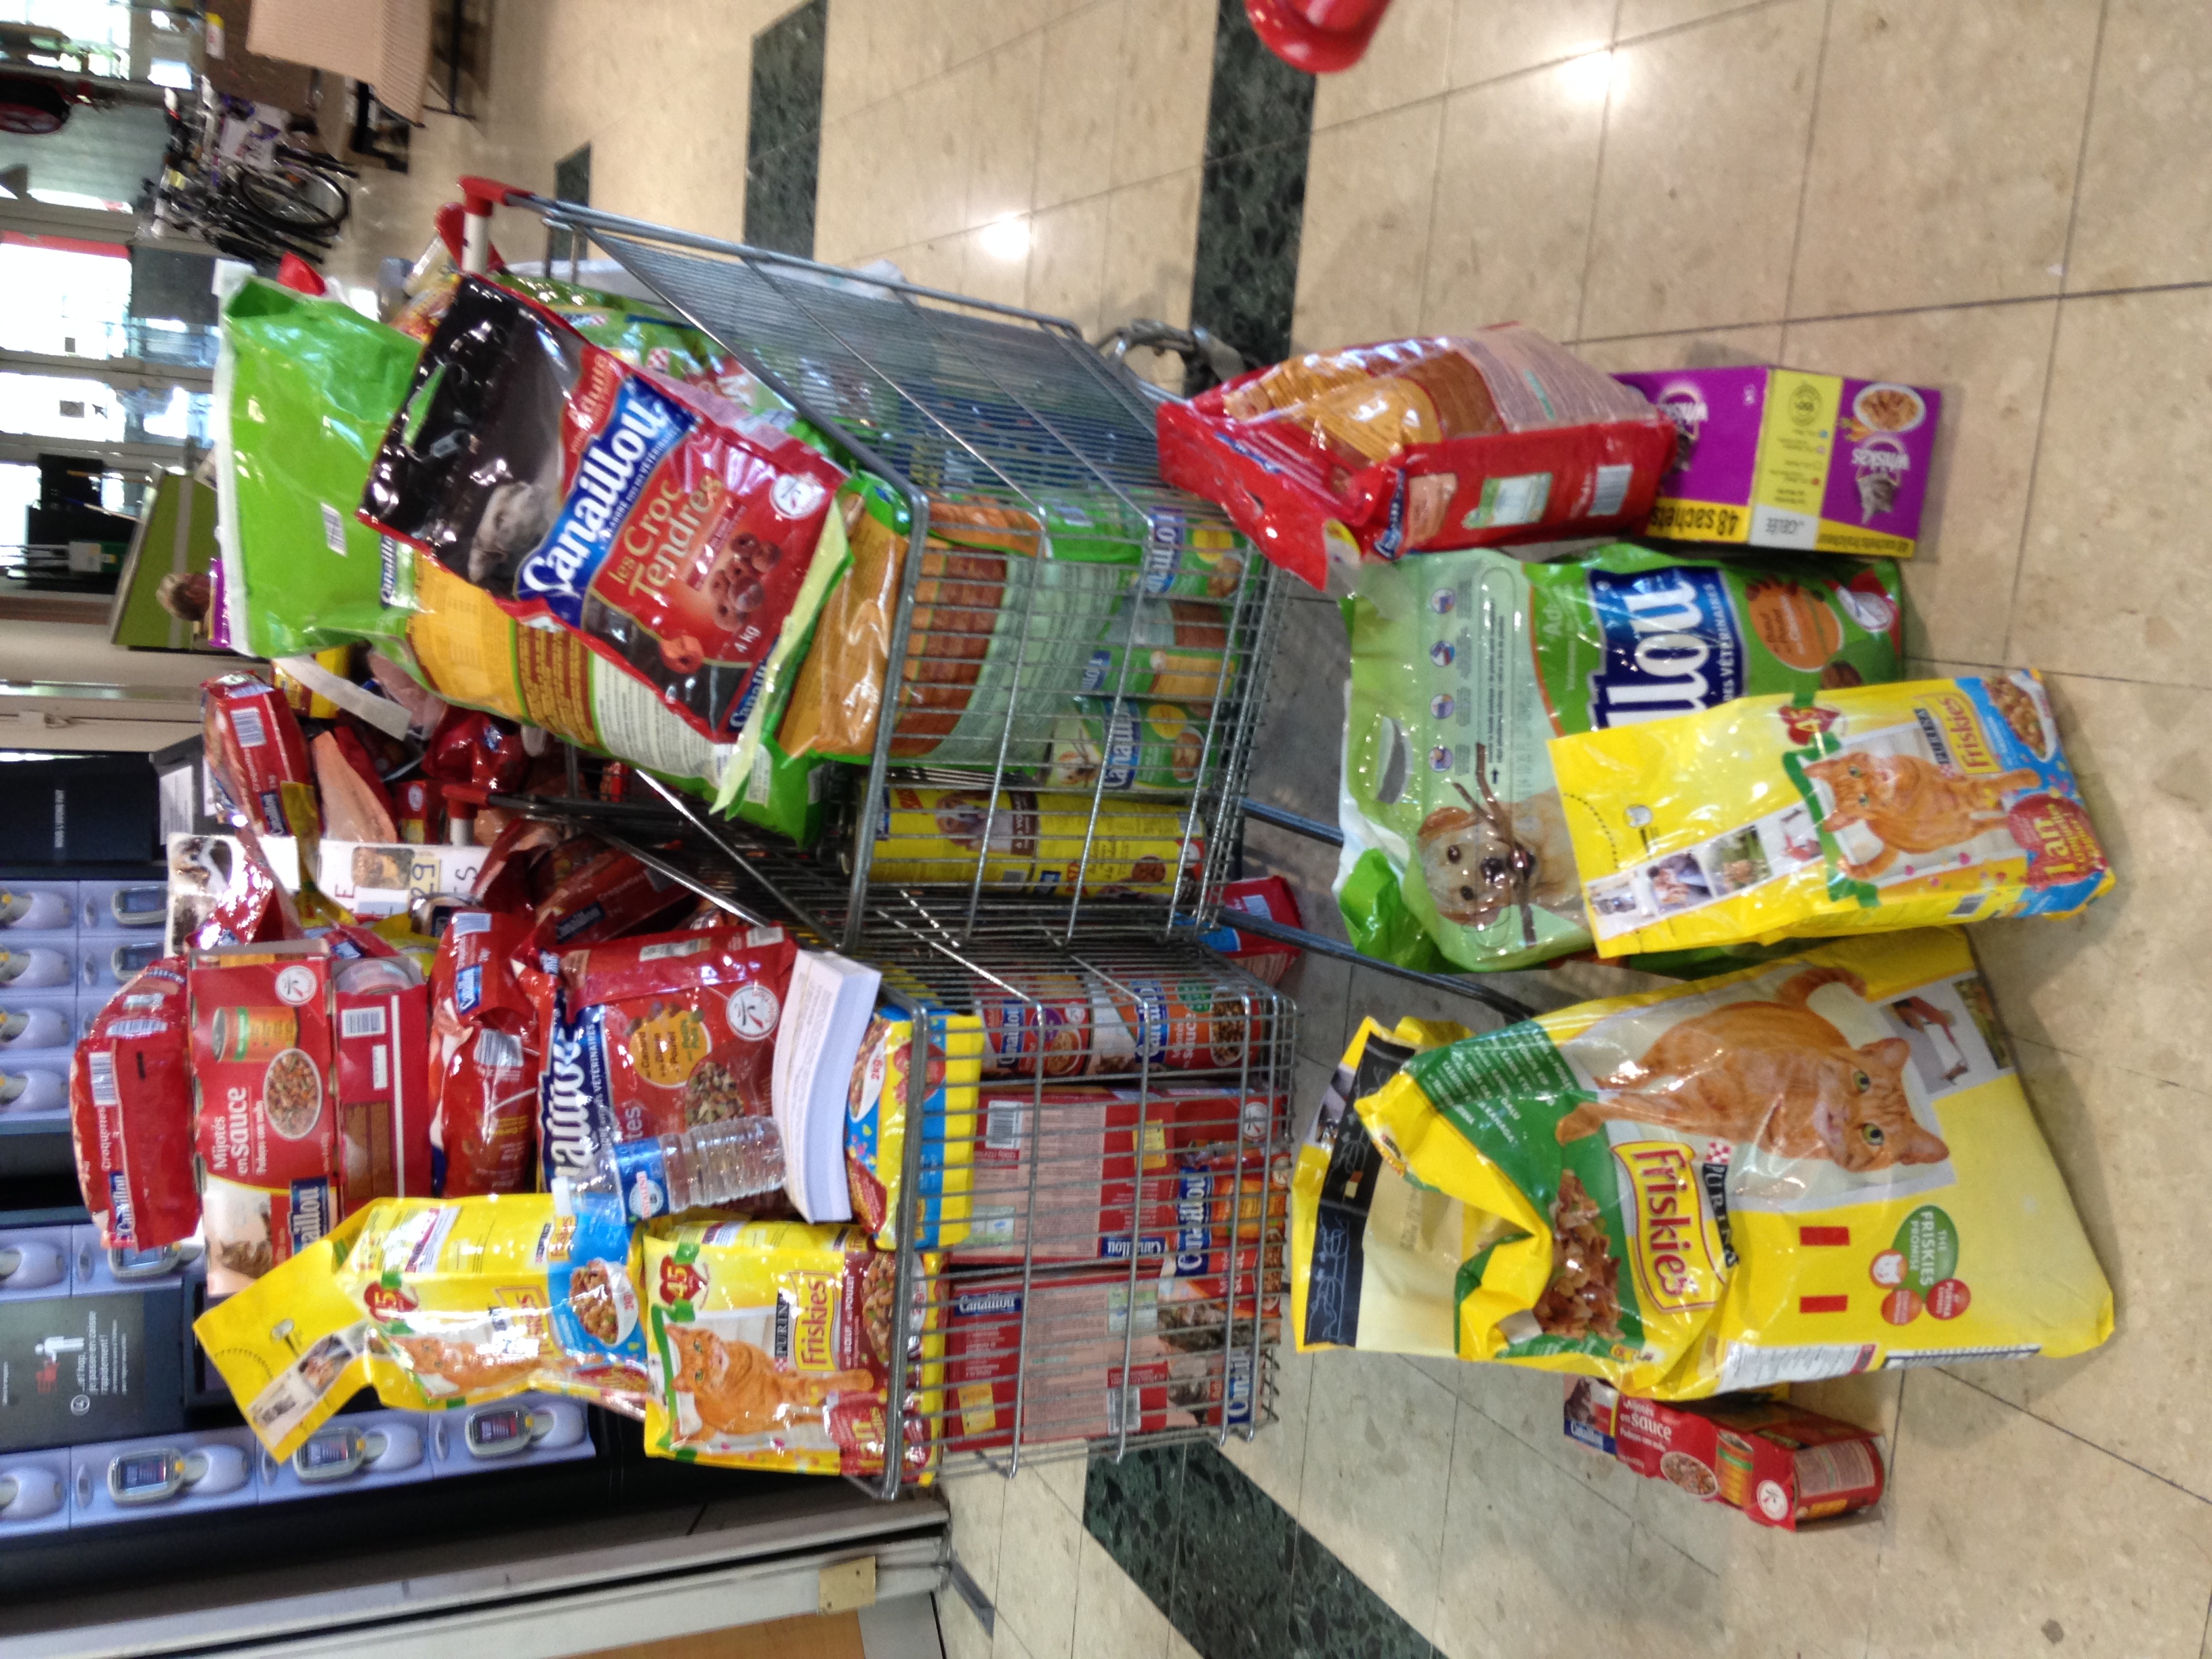
city, food, vendor, shopping, public space, product, supermarket, grocery store, retail, convenience store